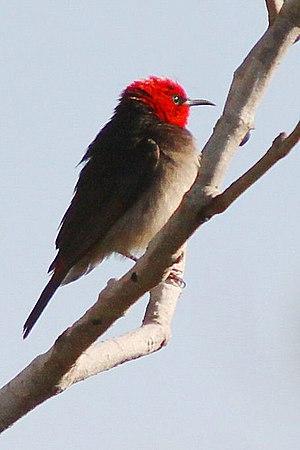
Le Myzomèle à tête rouge est une espèce de passereaux de la famille des Meliphagidae. Il mesure en moyenne 12 cm de long, a une queue courte et un bec relativement long incurvé vers le bas. Le mâle se distingue de la femelle par une tête rouge vif, des parties supérieures marron foncé et des parties inférieures gris-brun plus pâles. La femelle a quant à elle un plumage très majoritairement gris-brun. Le Myzomèle à tête rouge vit dans les mangroves tropicales à subtropicales. Il est très actif lorsqu'il cherche sa nourriture dans la canopée, allant de fleur en fleur, se nourrissant de leur nectar et attrapant des insectes au vol. Il chante constamment lorsqu'il se nourrit. Bien que l'on ne connaisse pas très bien le comportement sexuel de l'espèce, il a été observé fabriquant de petits nids en forme de coupe et y pondre deux ou trois œufs ovales, de couleur blanche avec de petites taches rouges.